Borgata

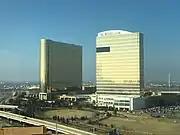
Exterior of the Borgata and the MGM Tower, 2016.

The casino floor offers about 4,000 slot machines, 180 table games, and 50 poker tables. Borgata’s poker program features daily tournaments and high-stake tournaments in conjunction with the World Poker Tour. For weekly events, buy-ins range from $30 to $1,000, but the hotel also hosts other major events throughout the year. The Borgata also has a sportsbook called the Race & Sports Book that offers sports betting.